List of birds of Alberta

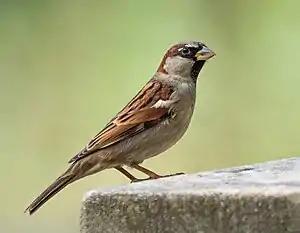
A house sparrow perched on a fencepost

Paridae are mainly small stocky woodland species with short stout bills. Some have crests. They are adaptable birds, with a mixed diet including seeds and insects.